Buildings and architecture of Bristol

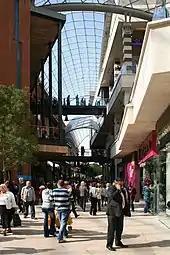
The Cabot Circus shopping centre, opened in 2008.

The local Pennant sandstone is frequently used as walling material, often with limestone dressings, as found on the old Temple Meads railway station and Clifton Down railway station. Pennant sandstone is also used as large rock-faced squared blocks, described as "Pennant rubble", which are used alone, eked out with plain brickwork, or incorporated into the more rugged examples of Bristol Byzantine. Much of the local transport infrastructure including the Clifton Suspension Bridge and the original Temple Meads railway station—now used as the British Empire and Commonwealth Museum—were designed or built by Isambard Kingdom Brunel.